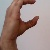
The image shows a hand gesture representing the letter 'C' in Indian Sign Language.